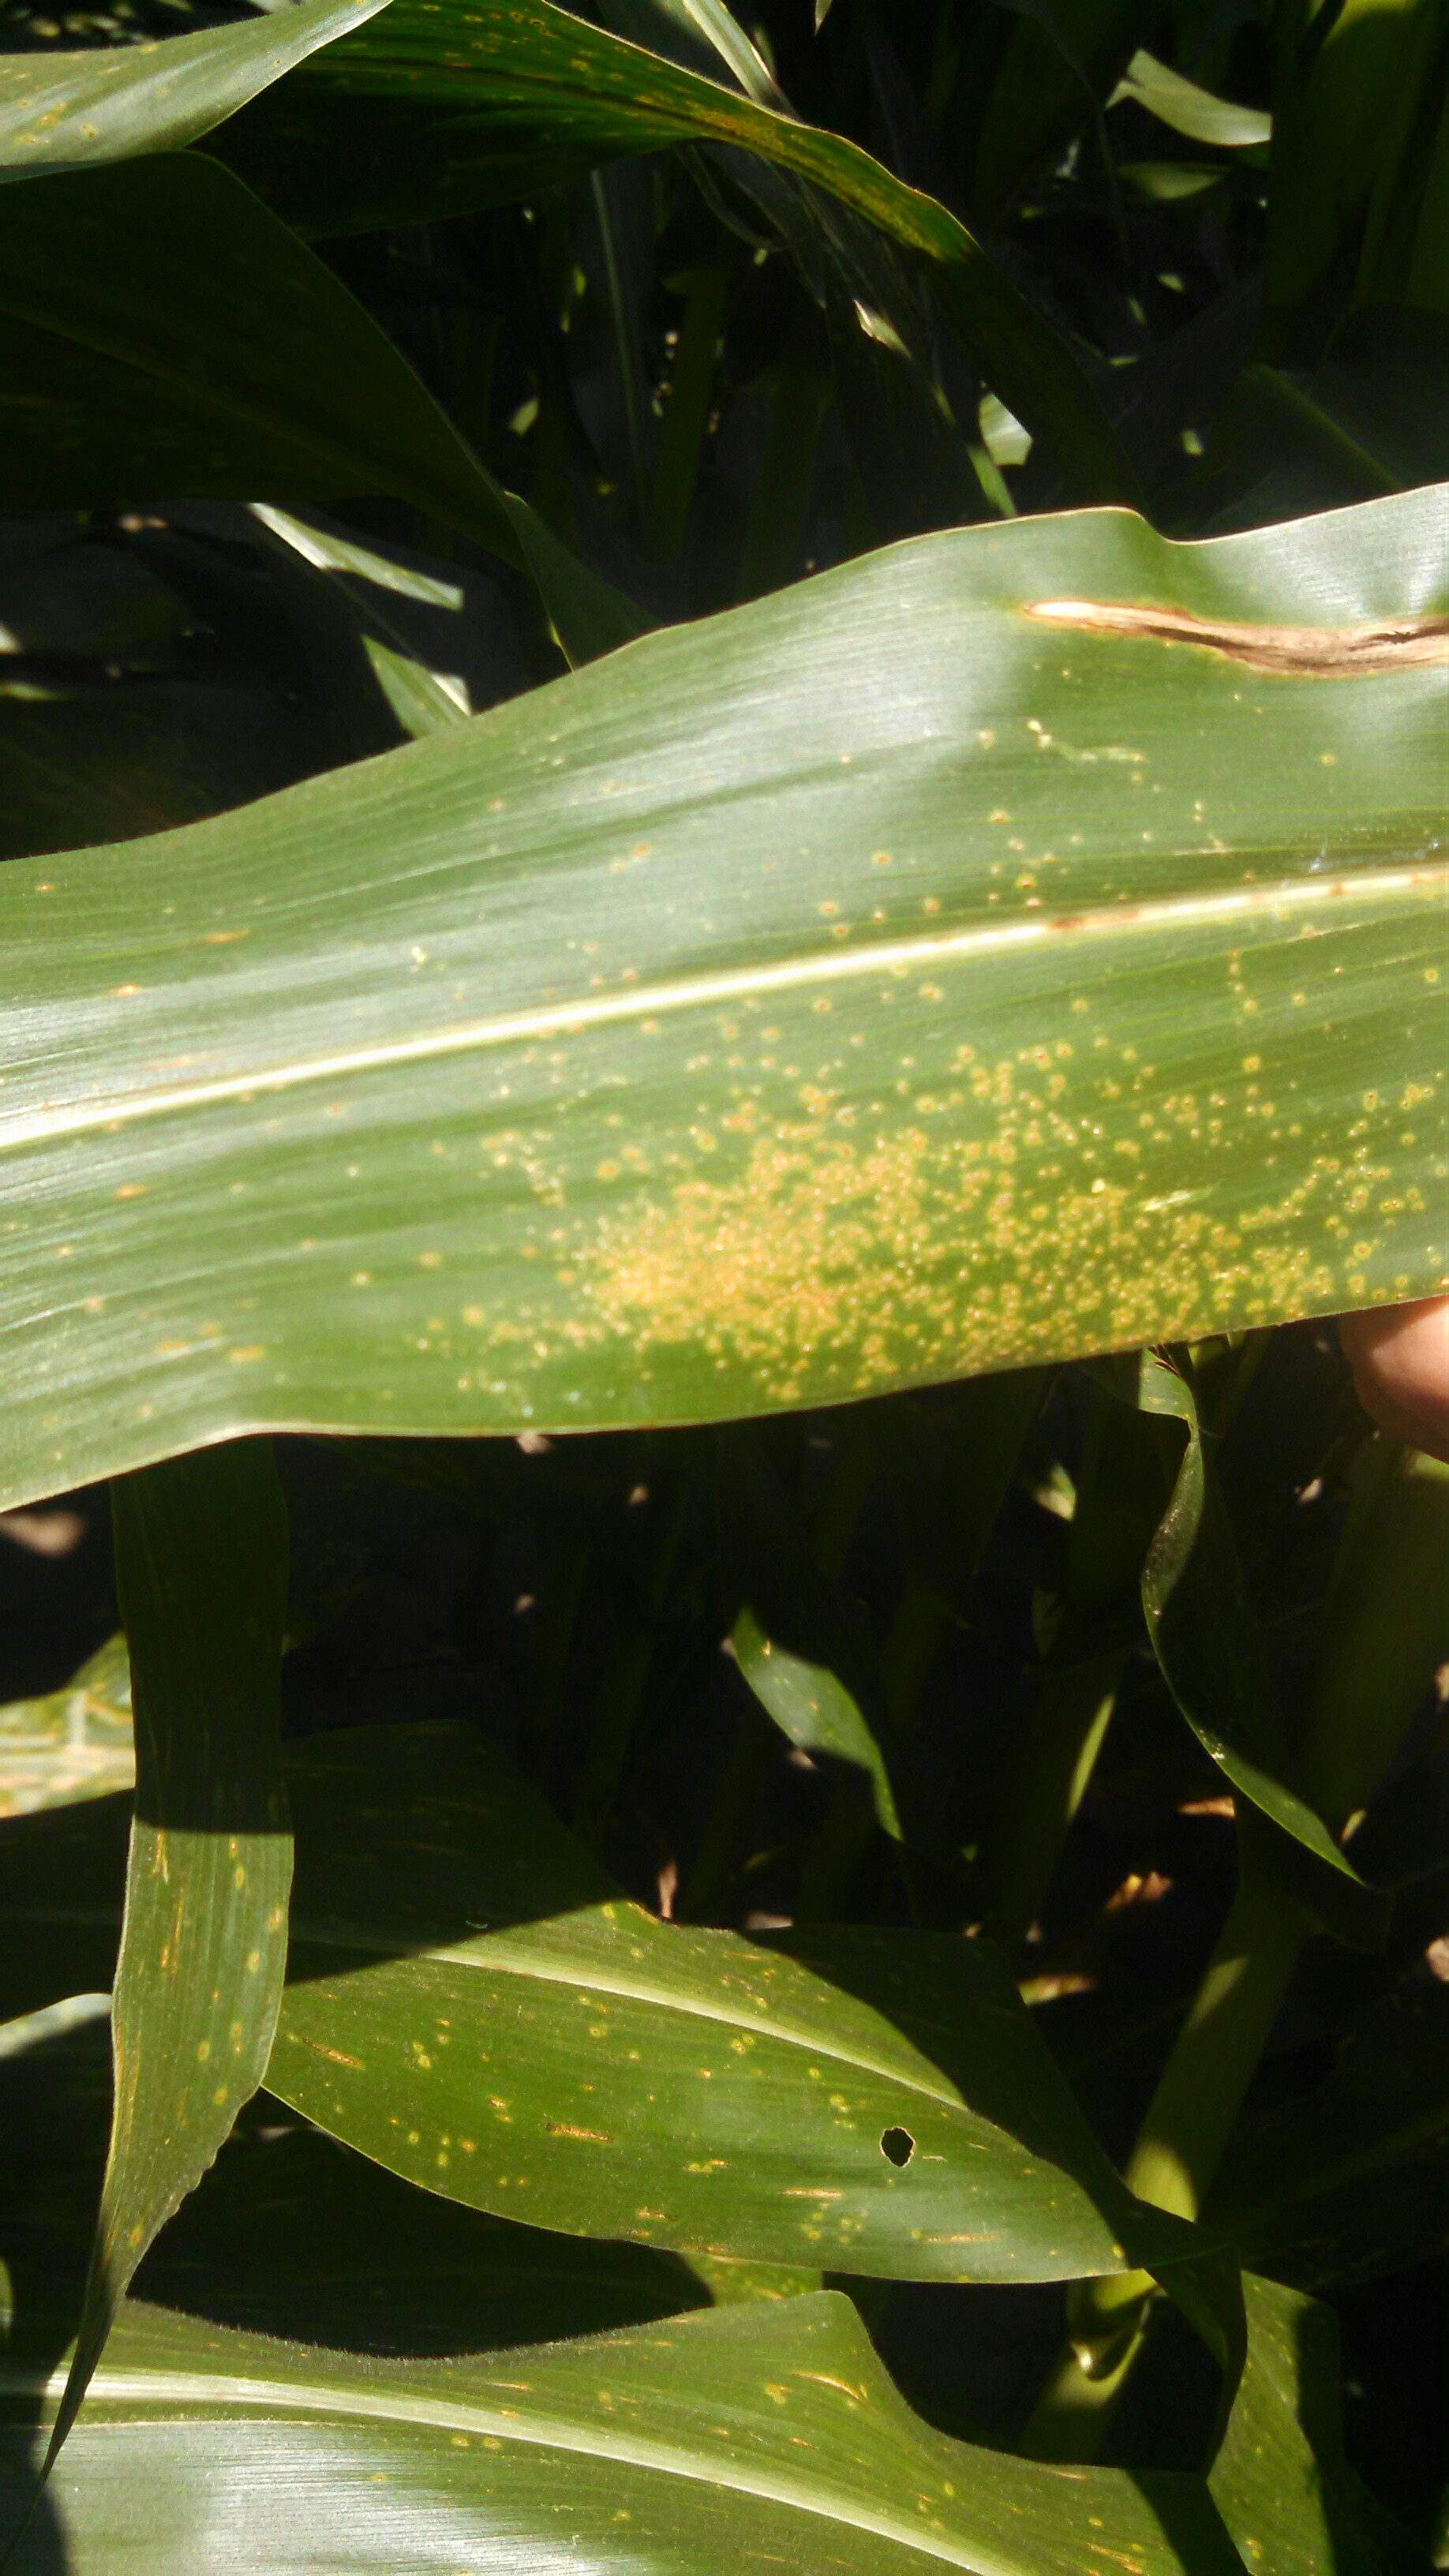
Labels: Corn rust leaf